Don't Pay UK

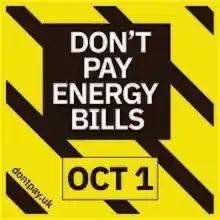

Don't Pay UK was a grassroots direct action campaign in the United Kingdom that urge collective non-payment of energy bills. They planned to begin non-payment on 1 October 2022, when regulator Ofgem's price cap was set to rise, if one million individuals had signed up. On this date, 200,000 individuals had pledged non-payment, and Prime Minister Liz Truss had set a lower price cap than projected, so the strike did not go ahead. On 1 December 2022, the group encouraged non-payment to begin.